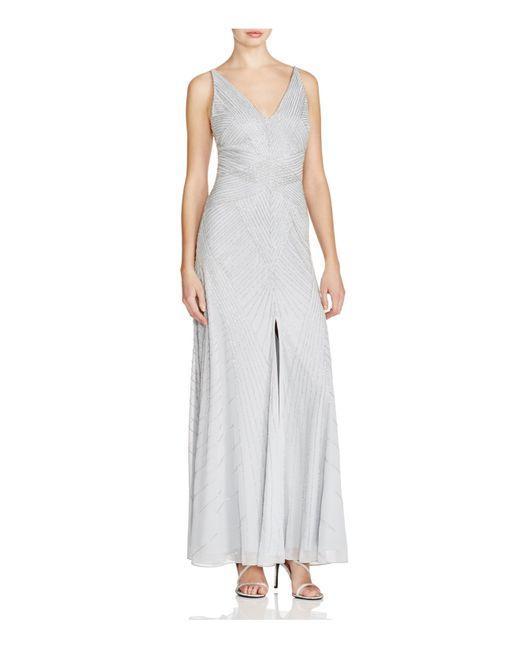
langes Damen Party ärmelloses Kleid weiß